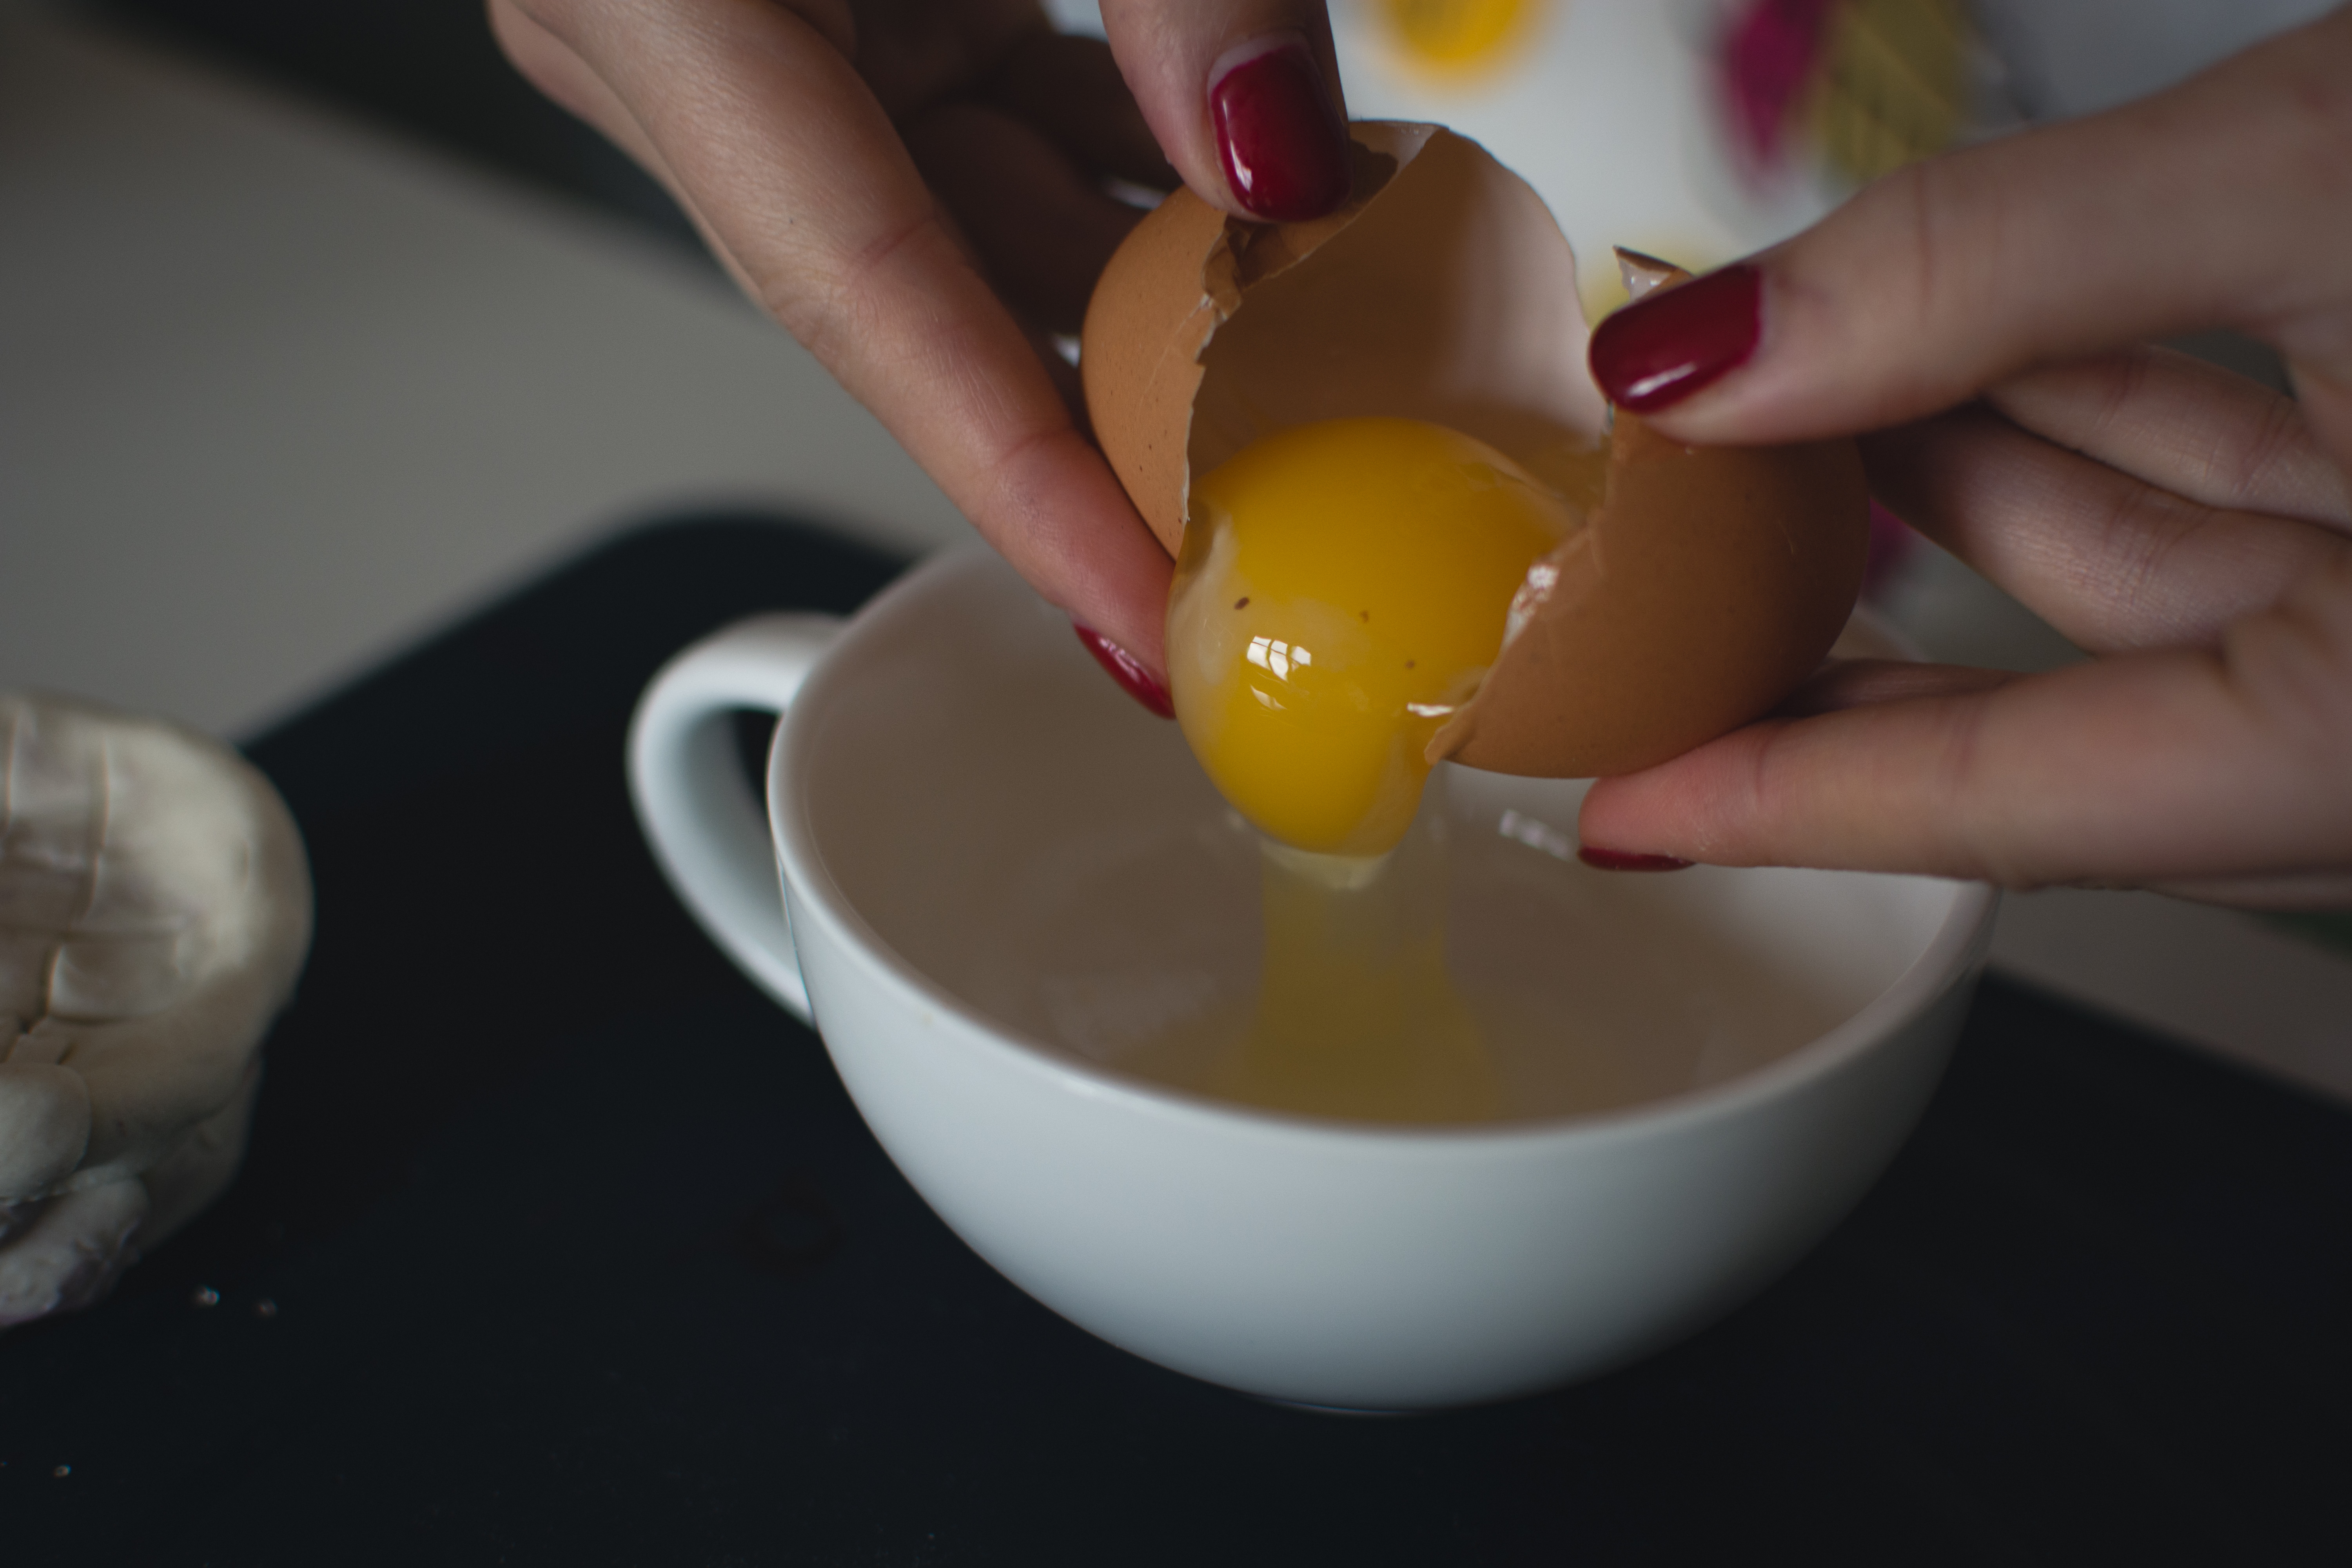
egg yolk, food, ingredient, egg white, dish, cuisine, egg